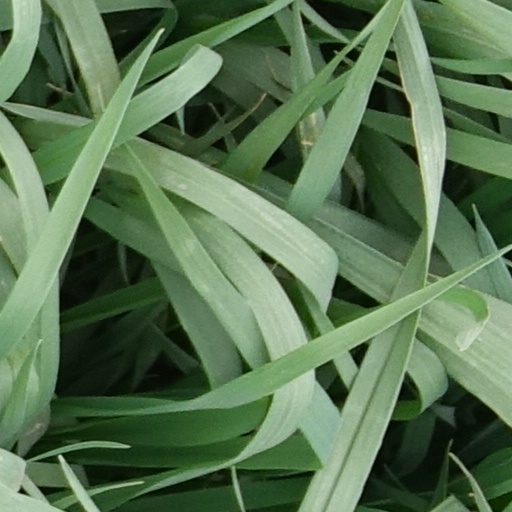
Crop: wheat